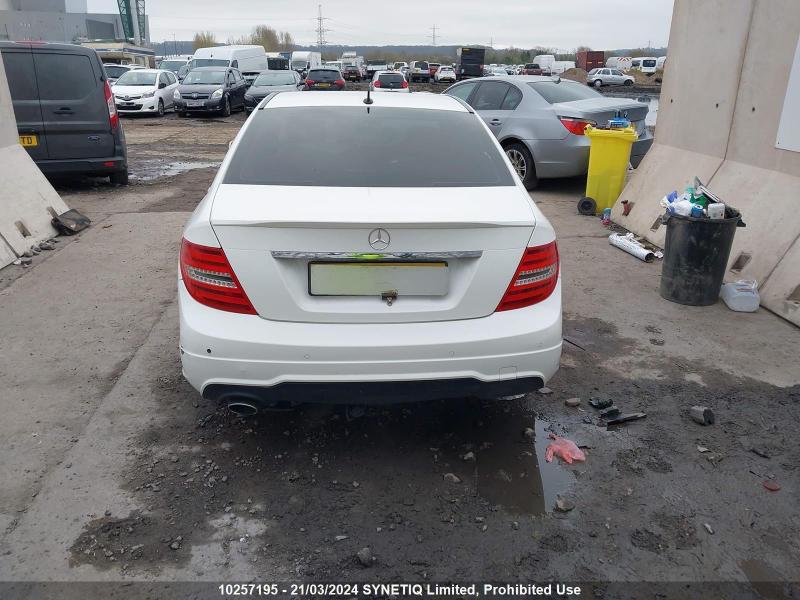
Aucun dommage détecté.
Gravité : aucun